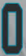
Number: 0